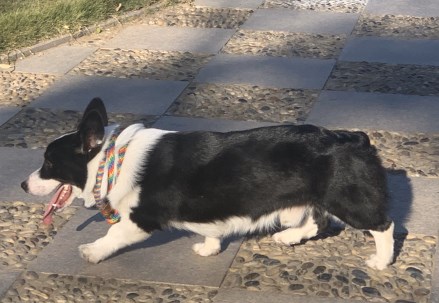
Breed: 2909-n000116-Cardigan